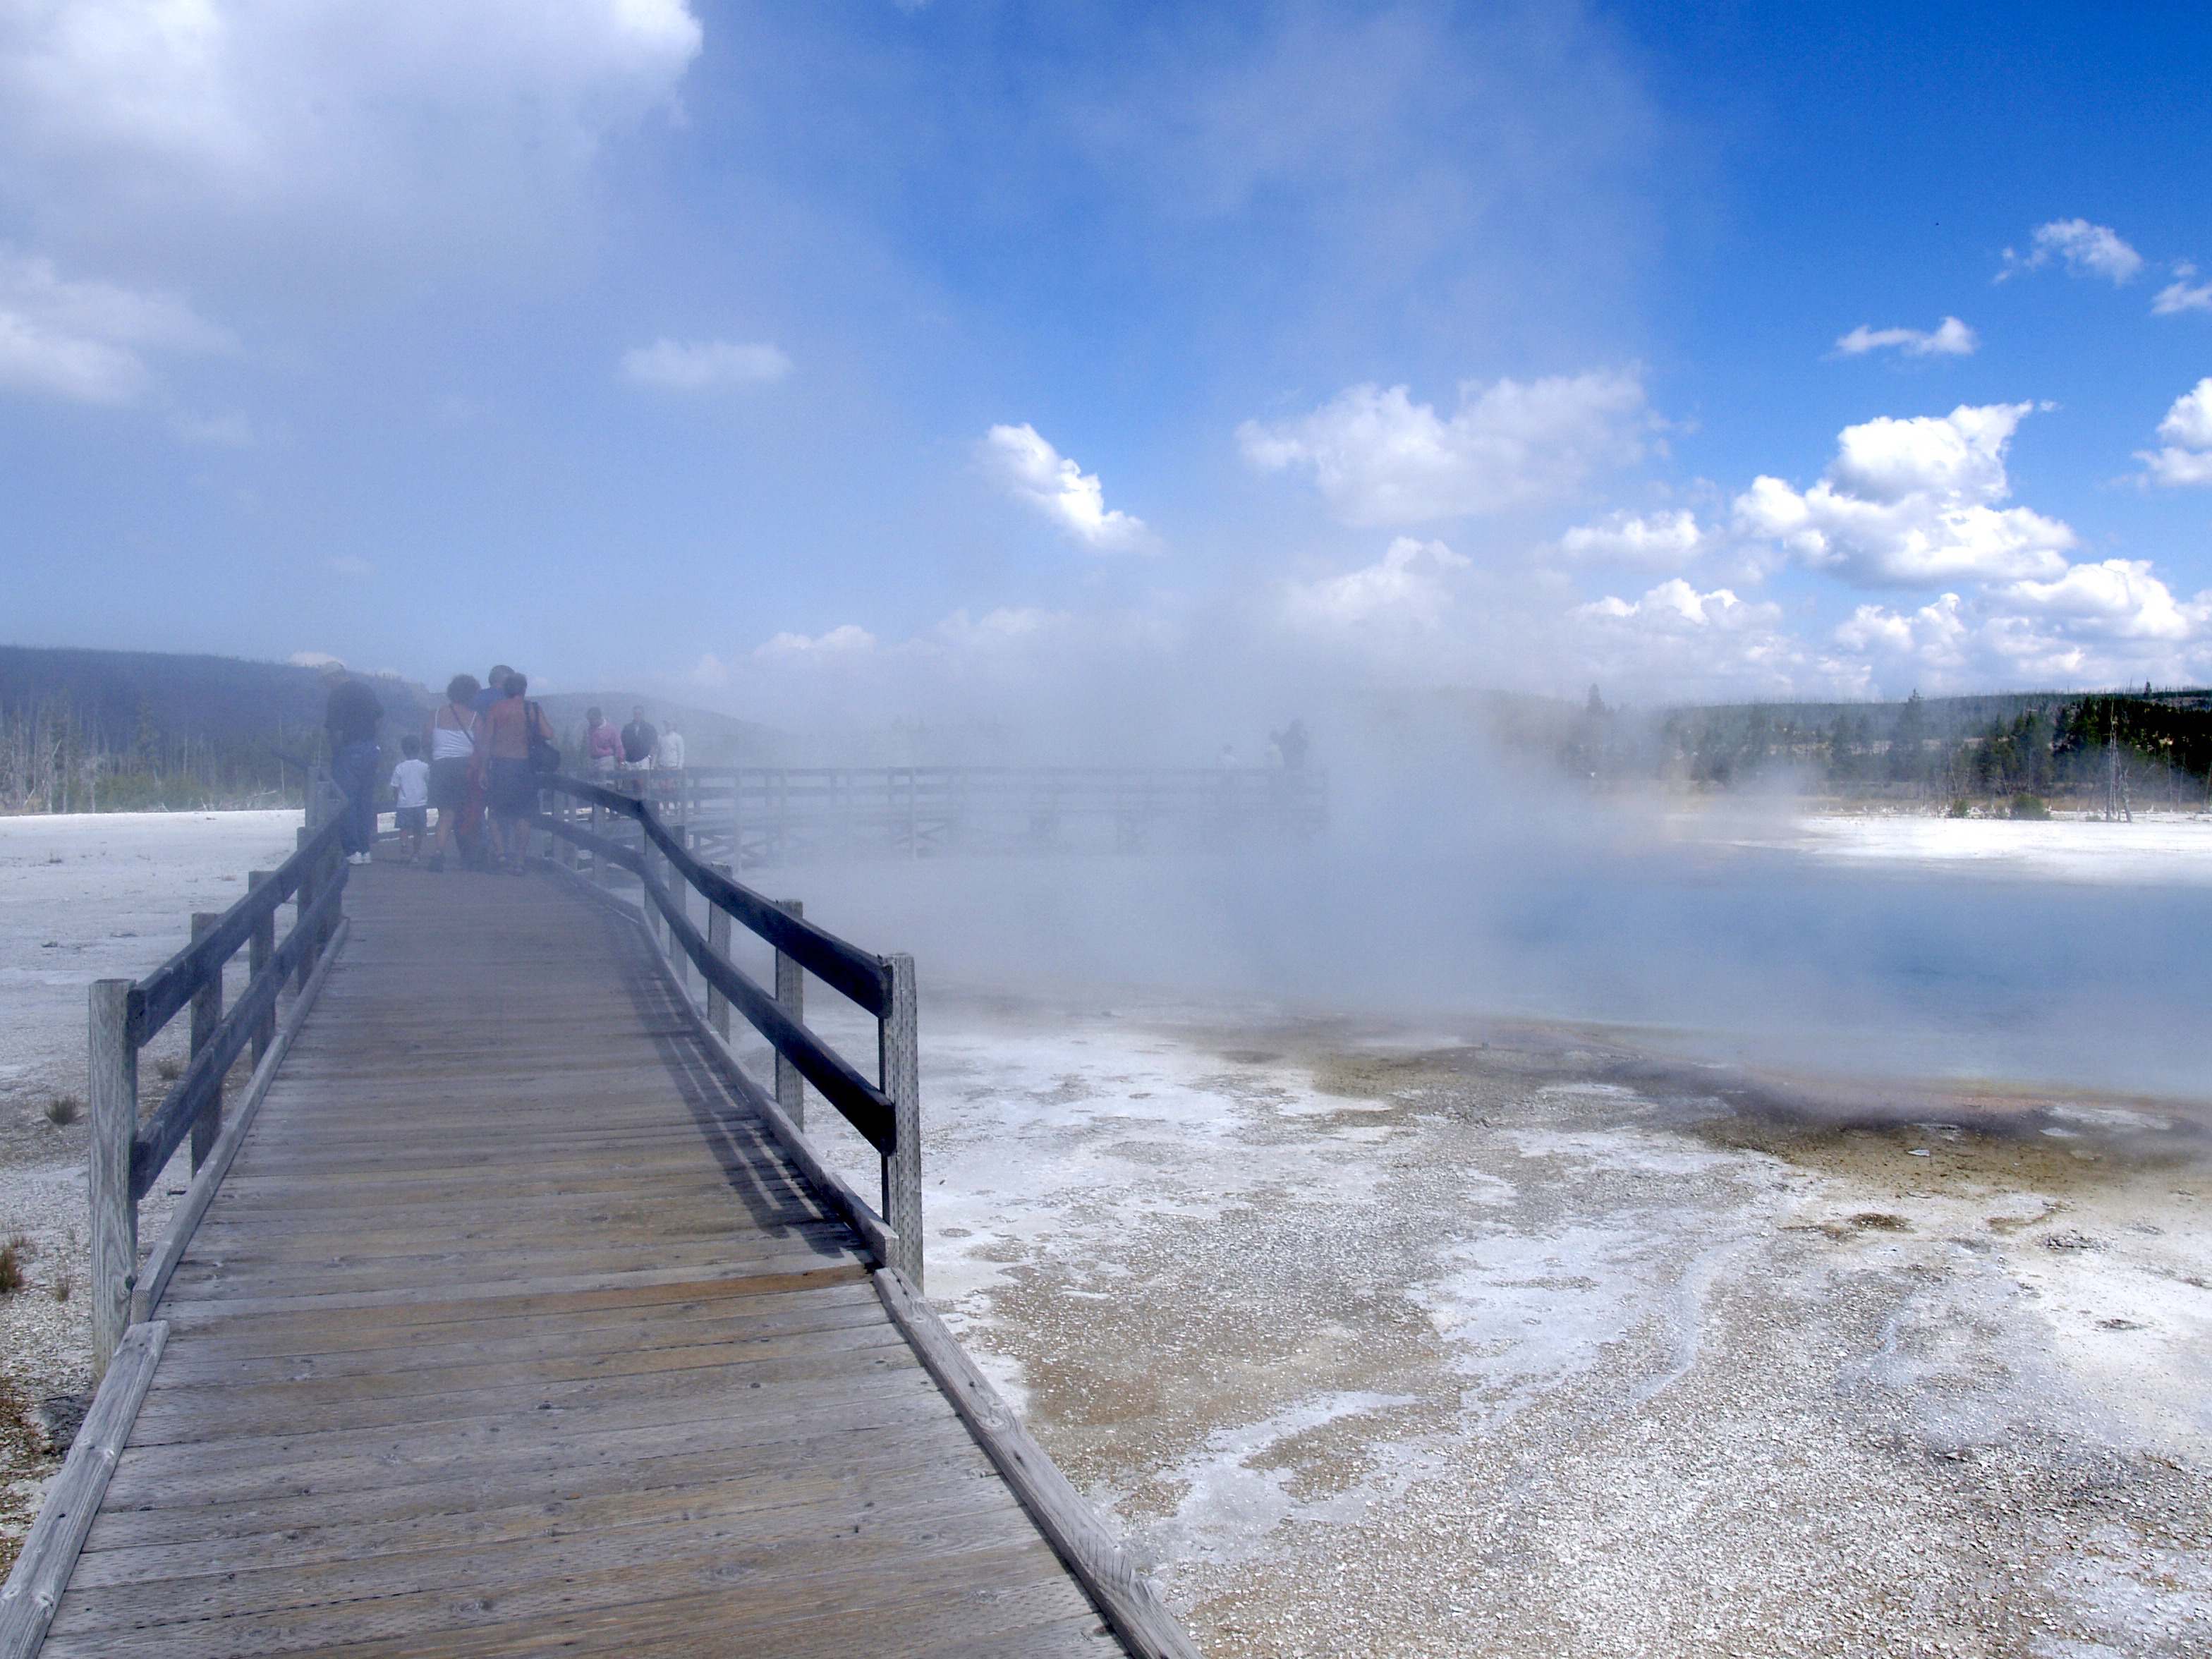
beach, landscape, sea, coast, water, nature, snow, winter, cloud, sunlight, steam, morning, shore, wave, river, walkway, scenery, weather, usa, hot, tourist attraction, minerals, wyoming, volcanic, yellowstone national park, wooden bridge, atmospheric phenomenon